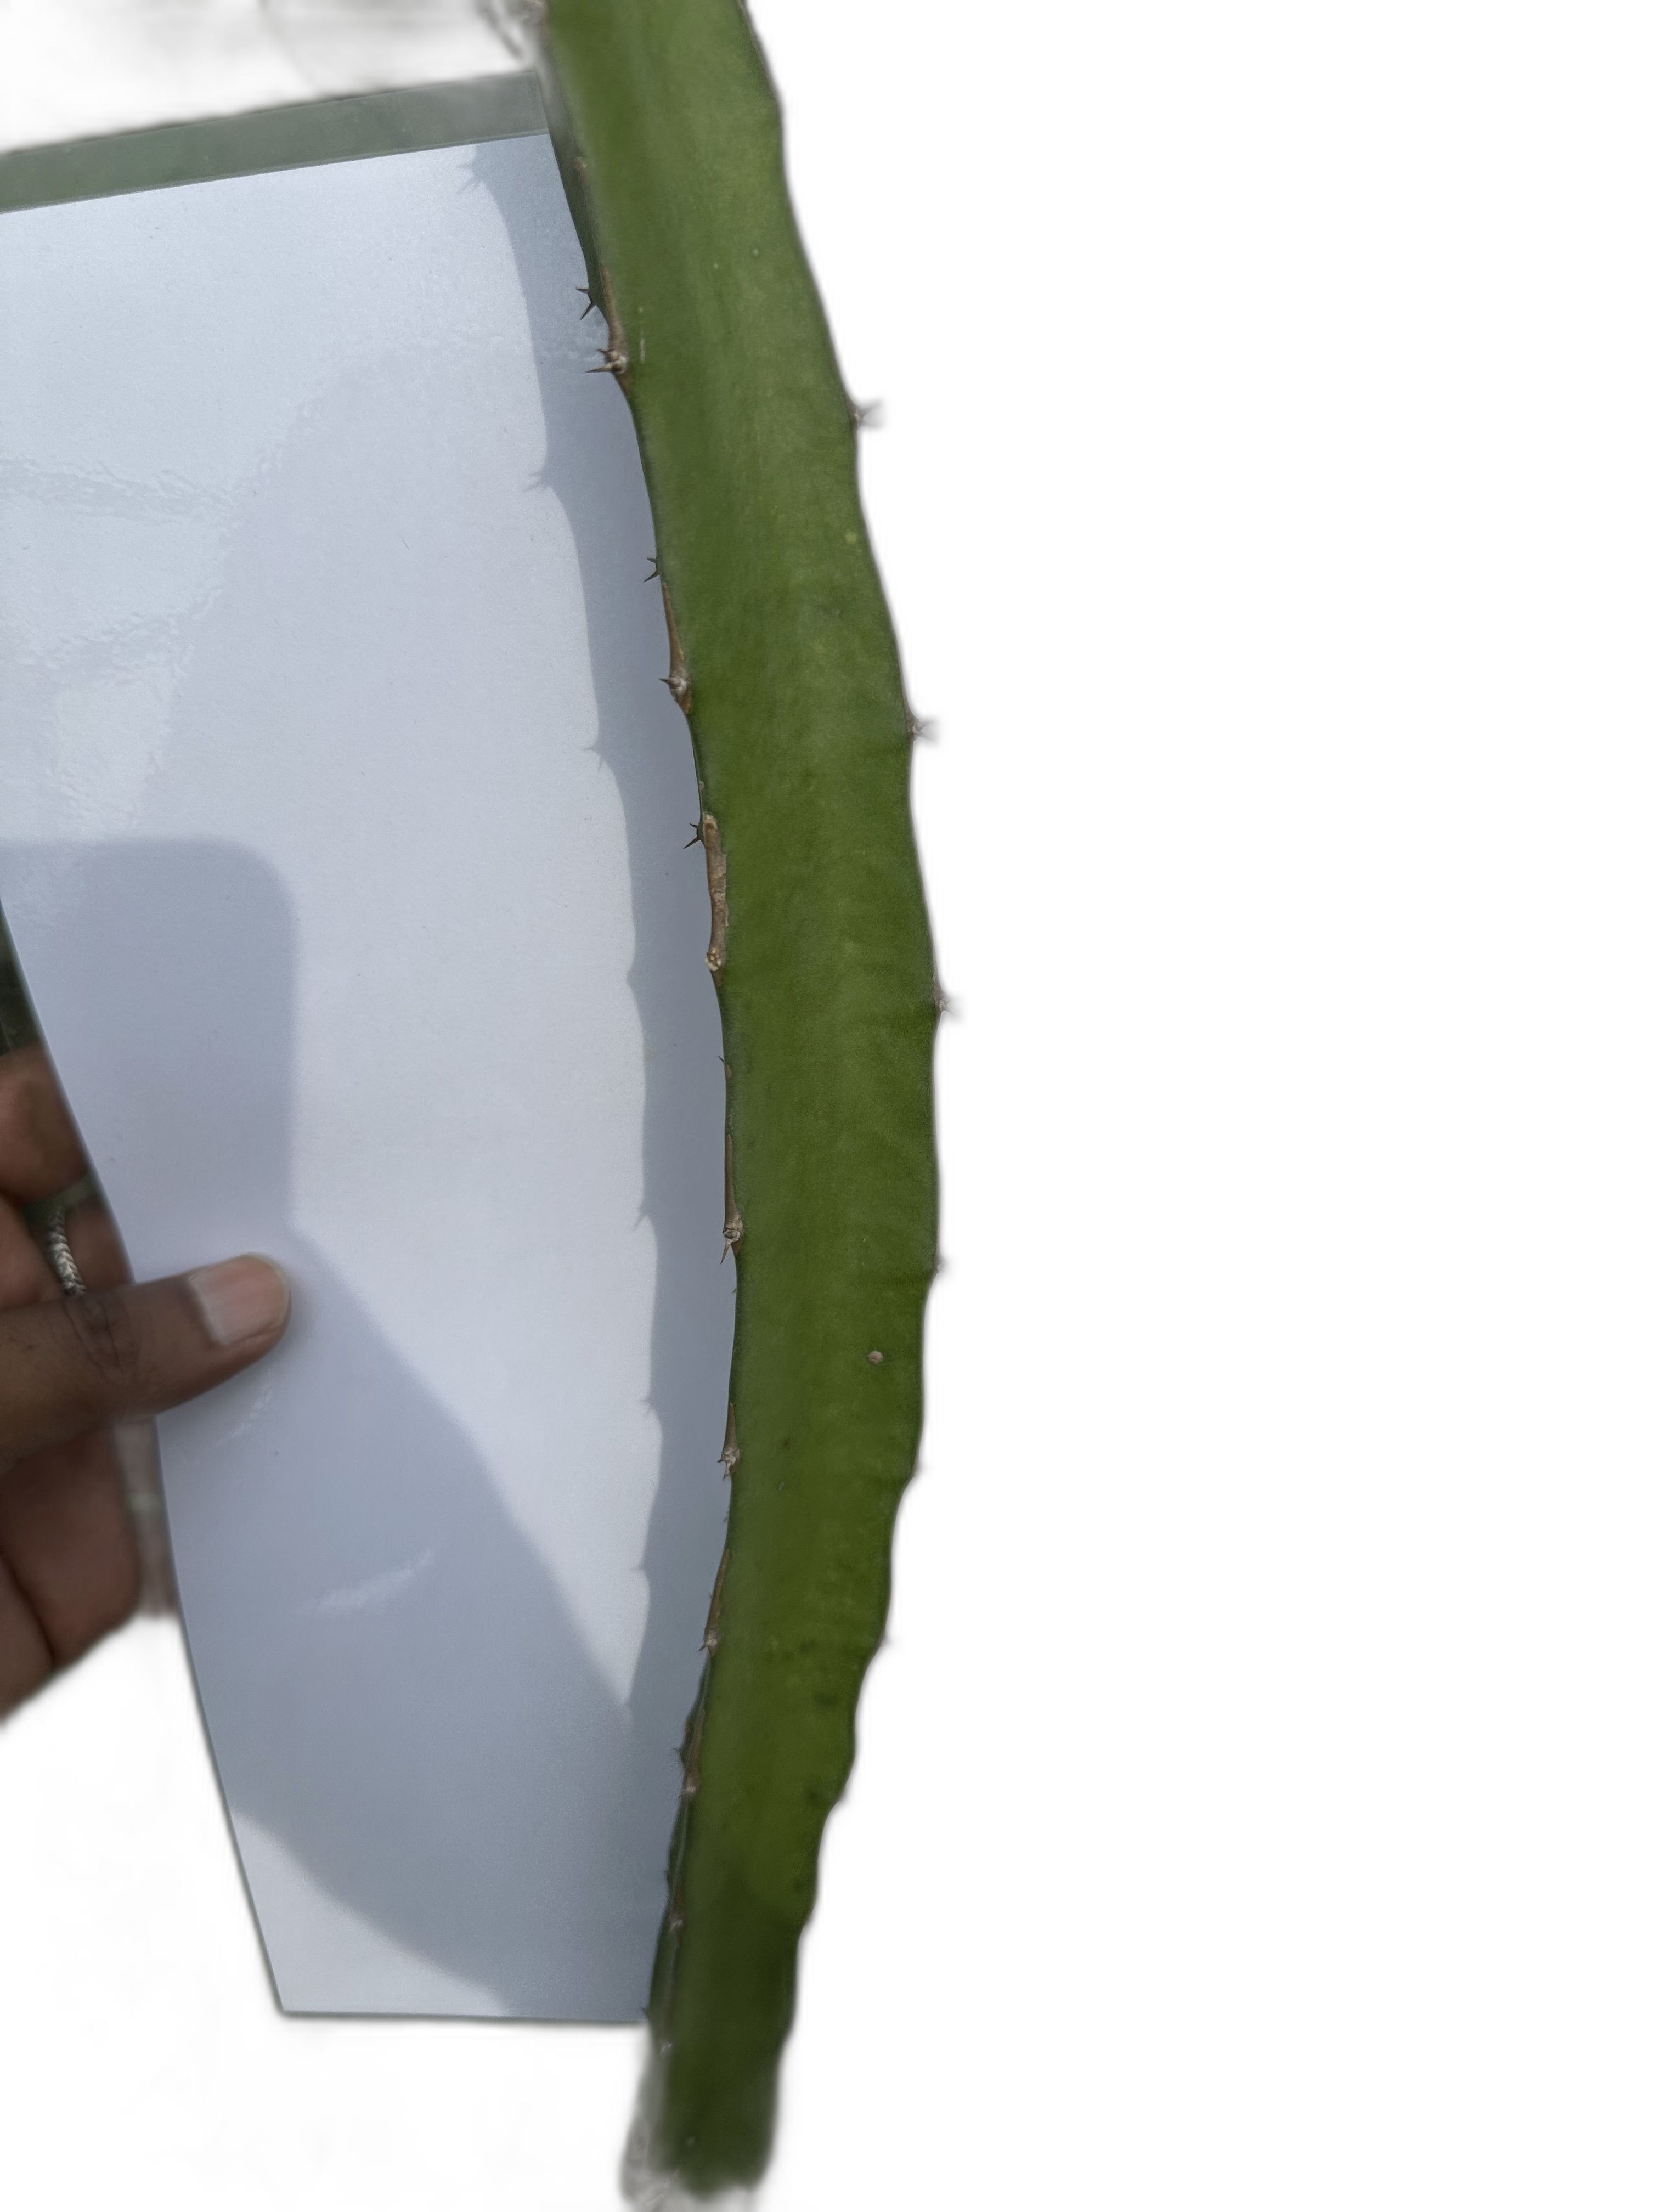
Label: Good leaf